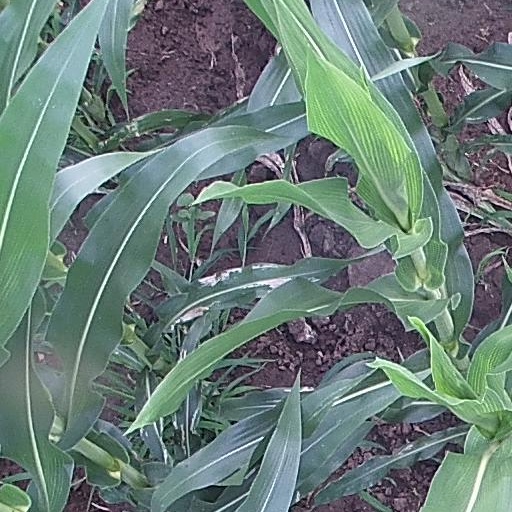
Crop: maize; corn